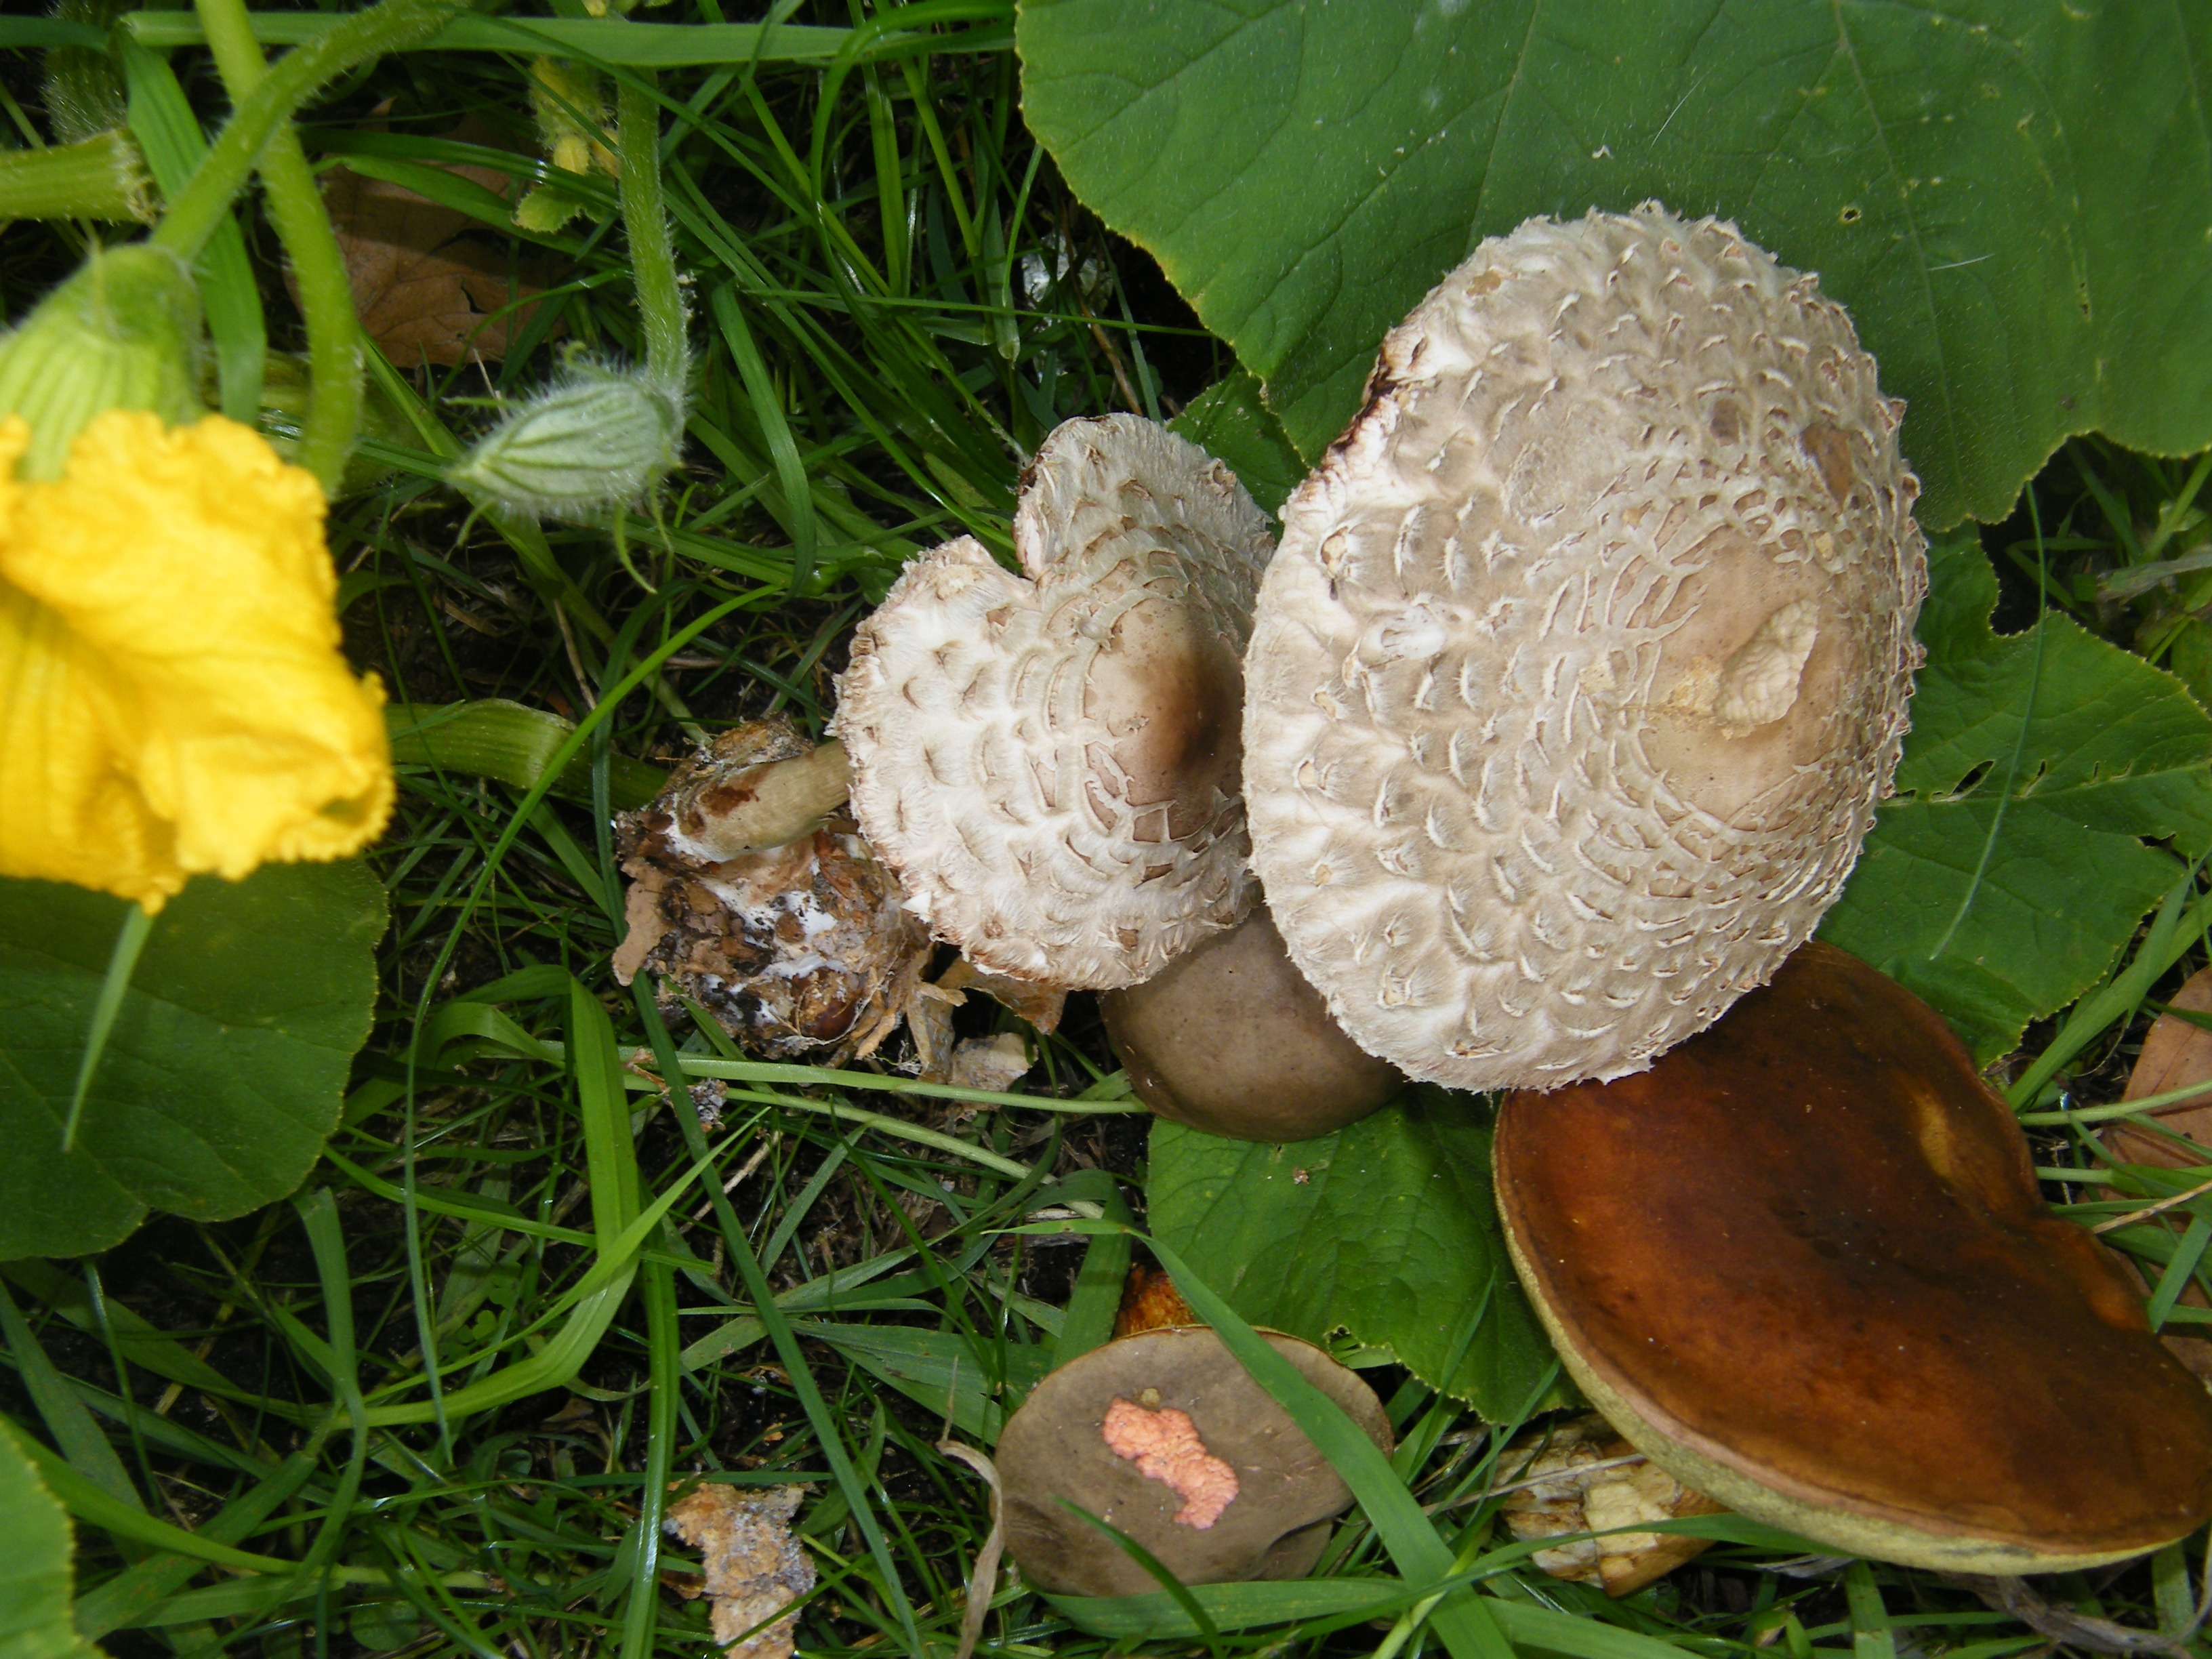
forest, produce, autumn, mushroom, colorful, leaves, fungus, mushrooms, agaric, bolete, collect, agaricus, matsutake, giant screen fungus, oyster mushroom, edible mushroom, shiitake, drum mallets, medicinal mushroom, agaricomycetes, agaricaceae, champignon mushroom, penny bun, pleurotus eryngii, maroner